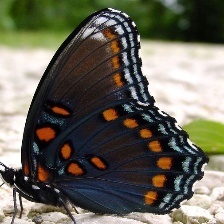
Species: RED SPOTTED PURPLE
Butterfly family (ImageNet category): admiral